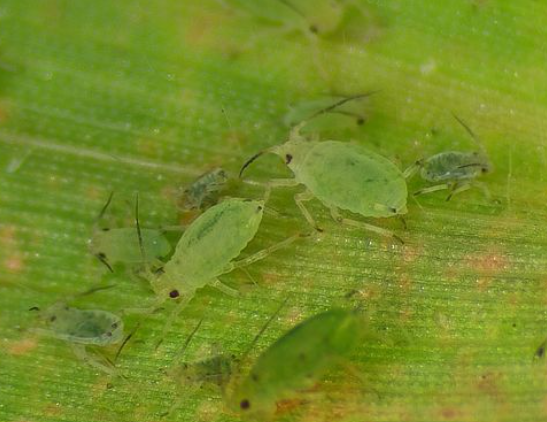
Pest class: greenbug